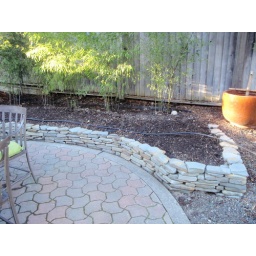
Stacked stone wall around patio.